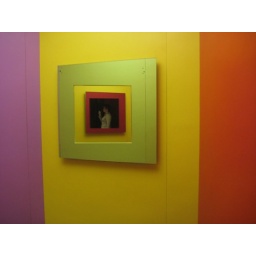
Mirrors that made the person standing directly in front of them appear in profile.